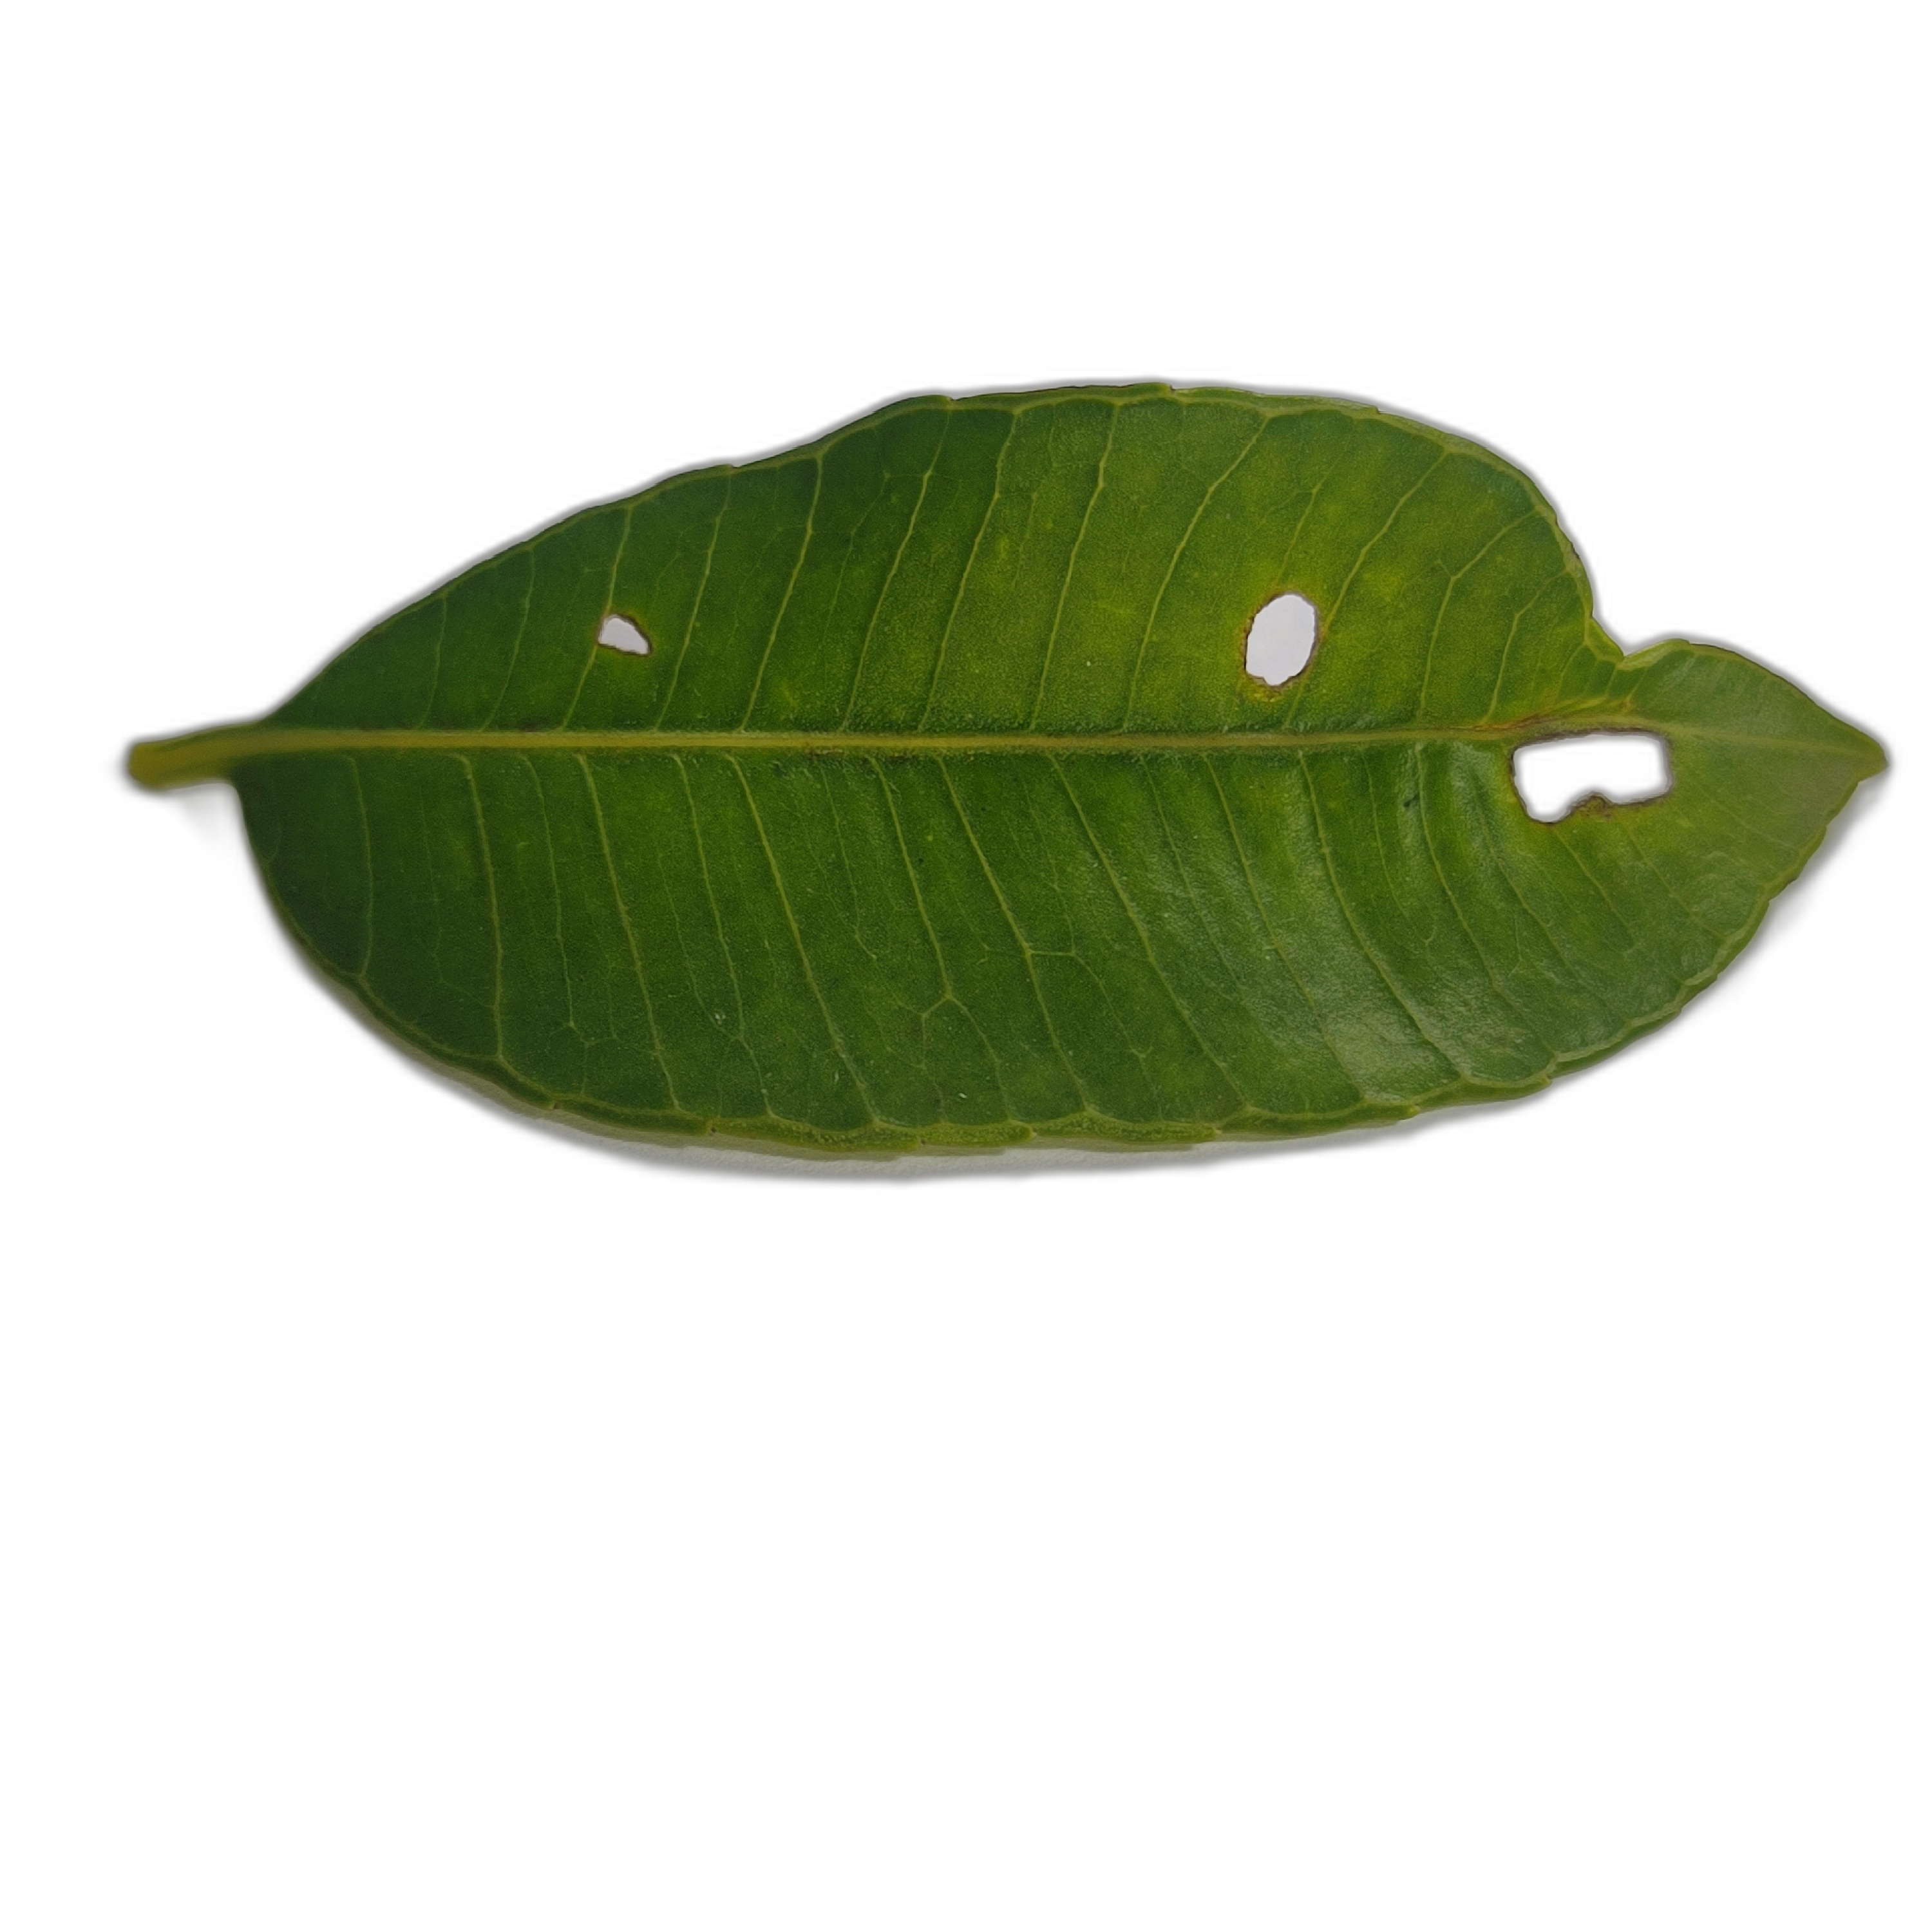
Label: not_healthy